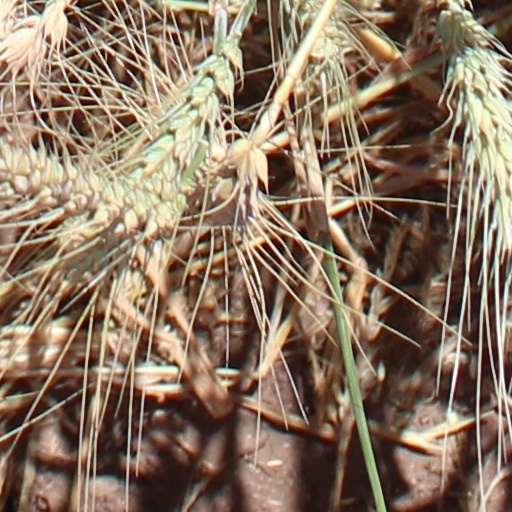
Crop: wheat